Mangalorean Catholics

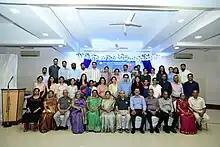
Mangalorean Catholic doctors in a gathering in 2023 at Milagres Church, Mangalore

During the later 19th century, they started migrating to other urban areas, especially Bombay, Bangalore, Calcutta, Karachi, Madras, Mysore and Poona. The Mangalorean Catholics came to Bombay out of economic necessity. The first permanent settlement of Mangalorean Catholics in Bombay was recorded in the 1890s. The first Mangalorean Catholic settlement in Madras was recorded in the 1940s. Joachim Alva, a Mangalorean Catholic politician, actively participated in uniting the Mangalorean Catholic community against the British during the Indian Independence Movement.